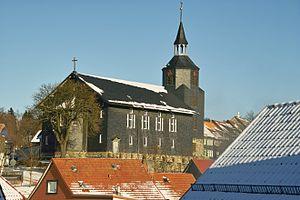
Benneckenstein est une ville allemande de Saxe-Anhalt située dans le district de Harz. Depuis le 1ᵉʳ janvier 2010, elle fait partie de la municipalité d'Oberharz am Brocken.